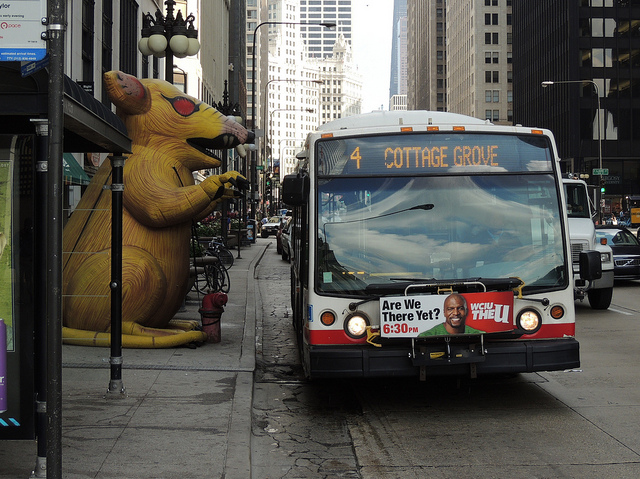
a huge rat statue next to a public transit bus

A Cottage Grove bus parked by a curb next to a rat balloon on the sidewalk.

A brown inflatable rat on street next to a bus.

A bus has stopped next to a giant inflatable rat.

Large rat statute next to public bus on street